History of the Regency of Algiers

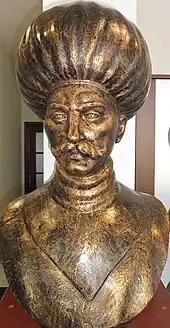
Uluj Ali Pasha (Occhiali), of Algiers. Mersin Naval Museum

The Saadi dynasty of Morocco expanded eastward, taking Tlemcen and Mostaganem and reaching the Chelif River. These incursions into western Algeria resulted in the campaign of Tlemcen in 1551, where Hasan Pasha defeated the Moroccans and solidified Ottoman control of western Algeria. This was followed by the Battle of Taza (1553) and the capture of Fez in 1554, in which Salah Reis defeated the Moroccan army and conquered Morocco as far west as Fez, putting Ali Abu Hassun in place as ruler and vassal to the Ottoman sultan. The Saadi ruler Mohammed al-Shaykh concluded an alliance with Spain, but his armies were again removed from Tlemcen in 1557.